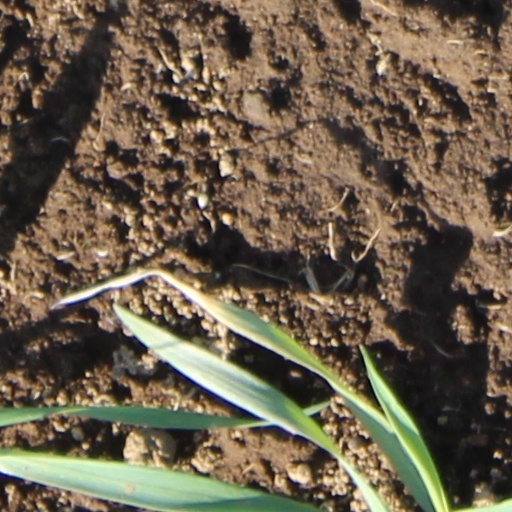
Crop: wheat